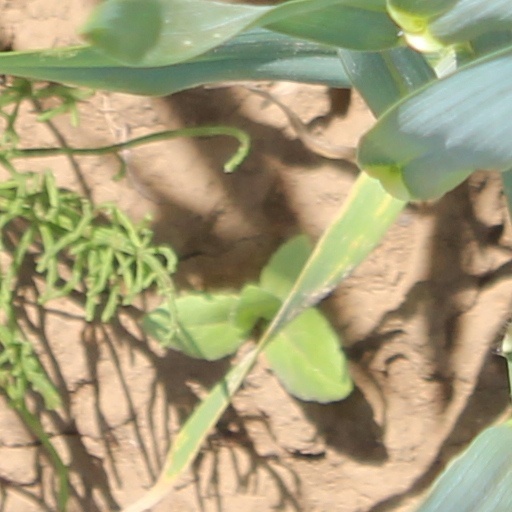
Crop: wheat